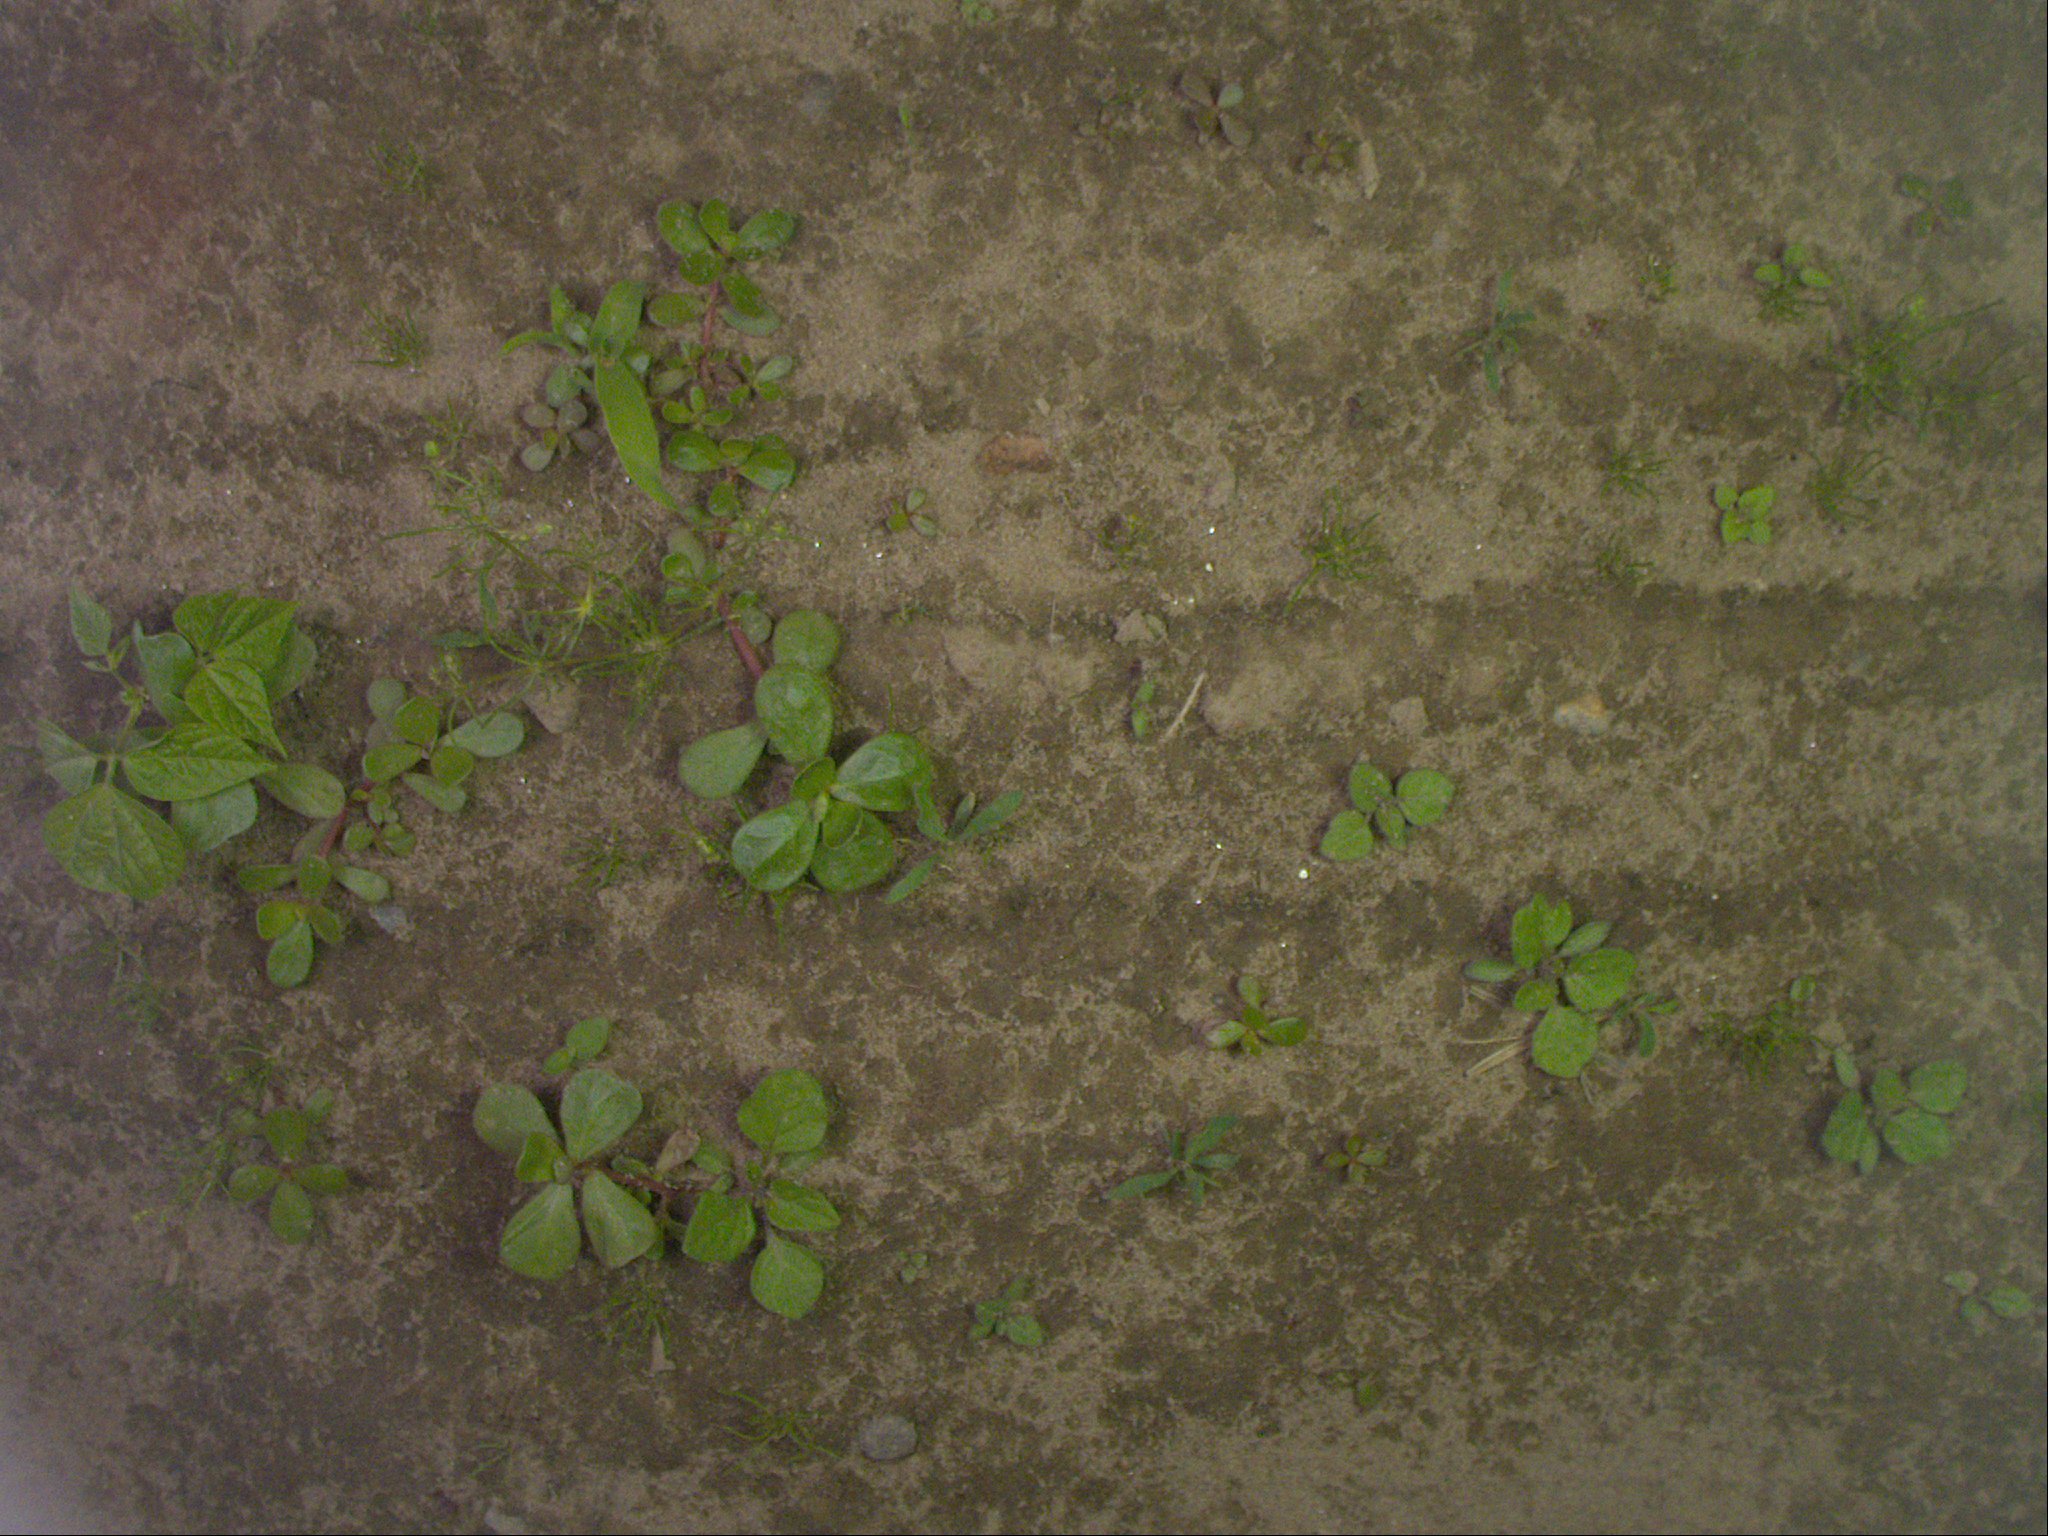
Crop: bean
Objects: bean, stem_bean